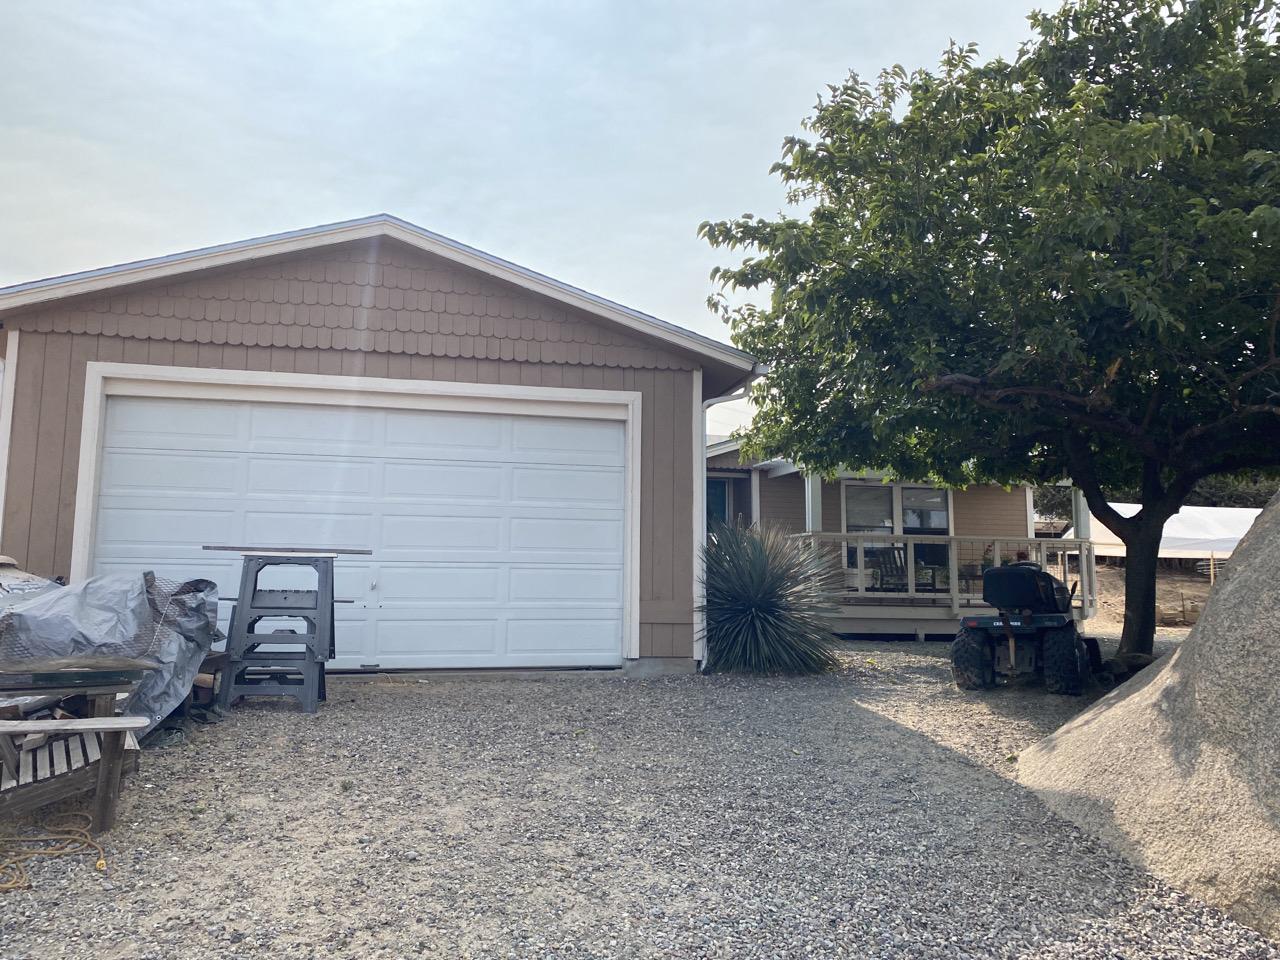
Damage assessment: no_damage